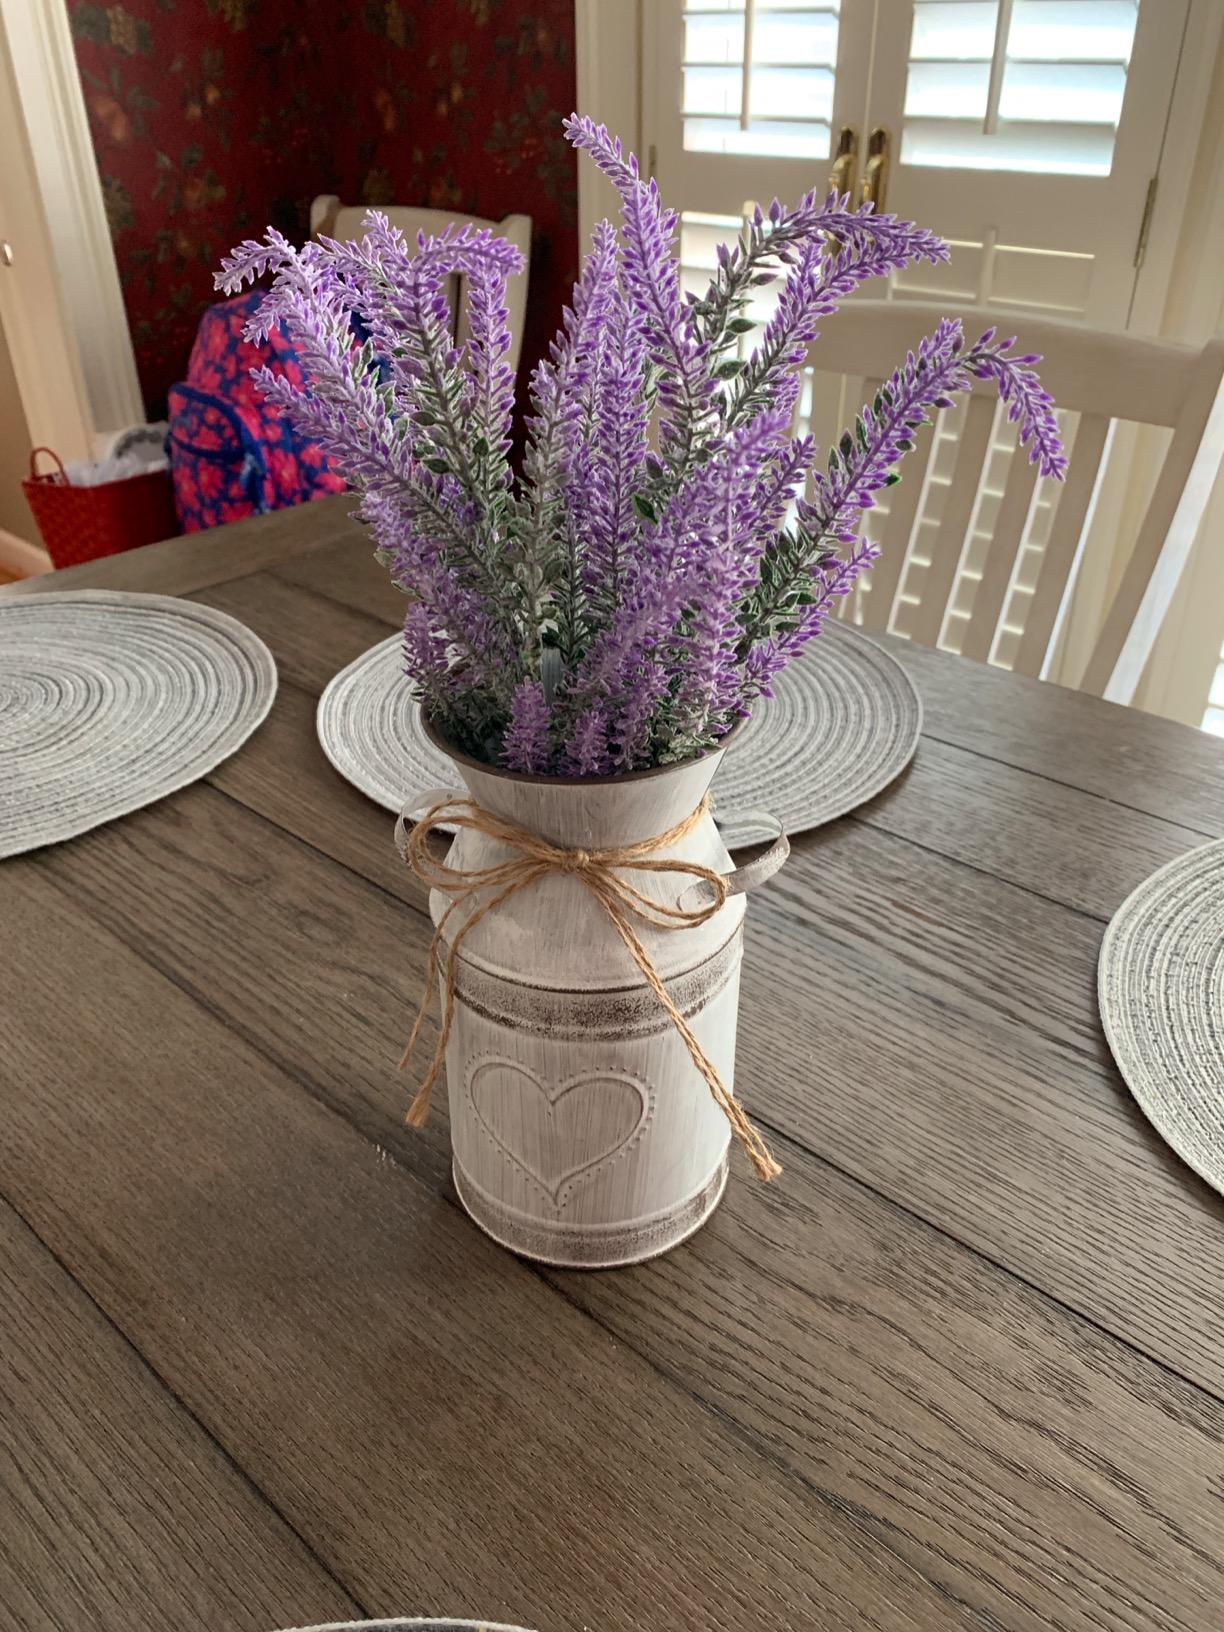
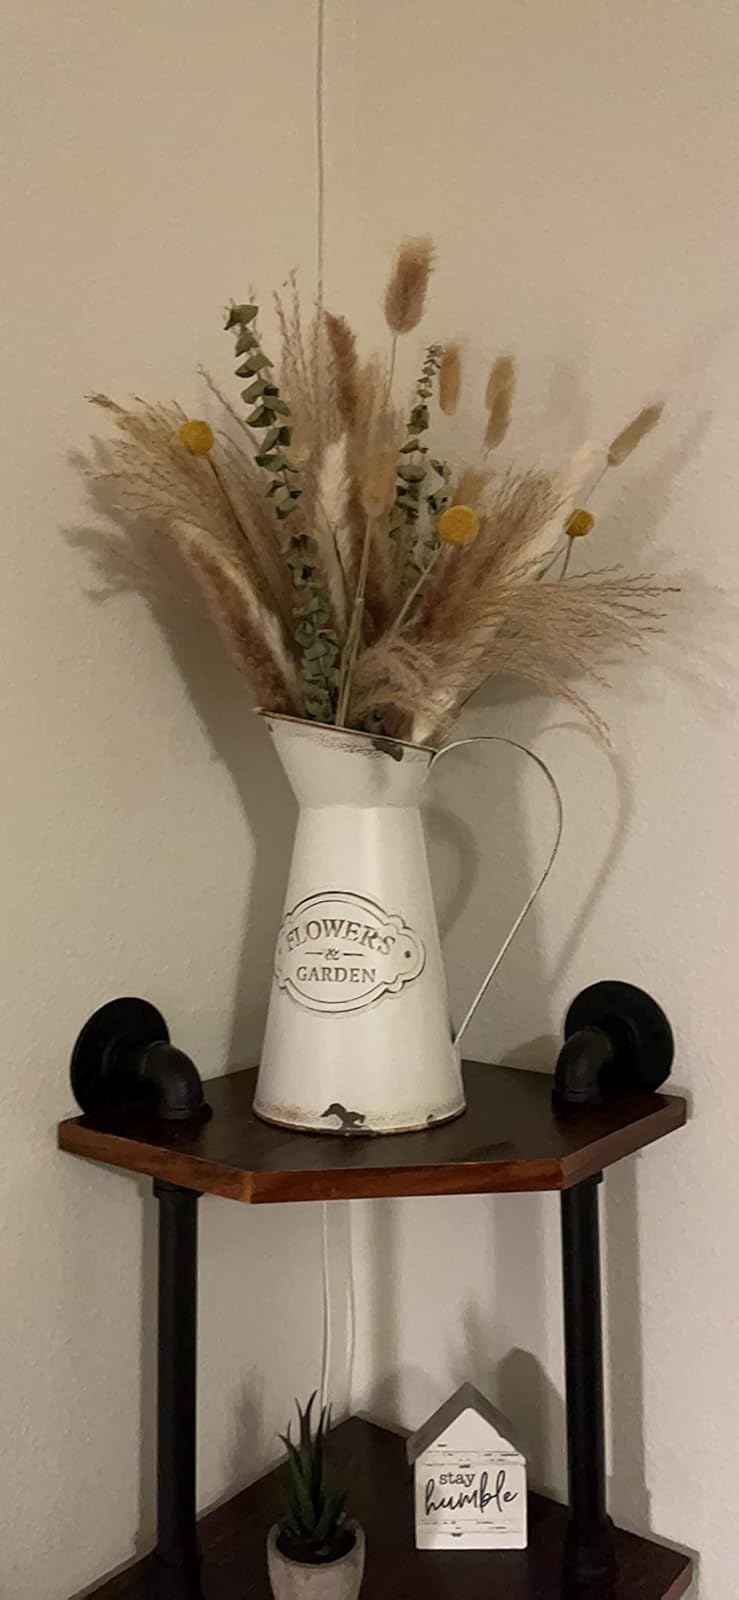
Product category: vase
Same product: no